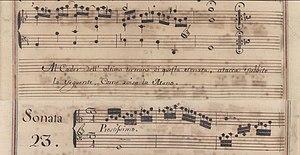
Fin de la sonate K. 347 et début de la sonate K. 348 du volume VII du manuscrit de Venise, montrant la main et le texte qui demande impérativement d'enchaîner les deux sonates.
La sonate K. 347 en sol mineur est une œuvre pour clavier du compositeur italien Domenico Scarlatti.